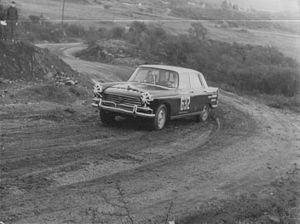
La Peugeot 404 est une automobile du constructeur automobile français Peugeot, produite à partir du 10 mai 1960. Ce sera, en mai 1962, la première berline française de série équipée d'un moteur à injection.